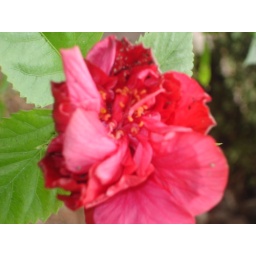
eating house in hills pretty plants